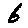
Label: 6